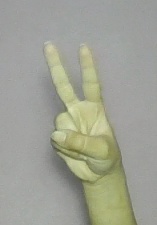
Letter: taa